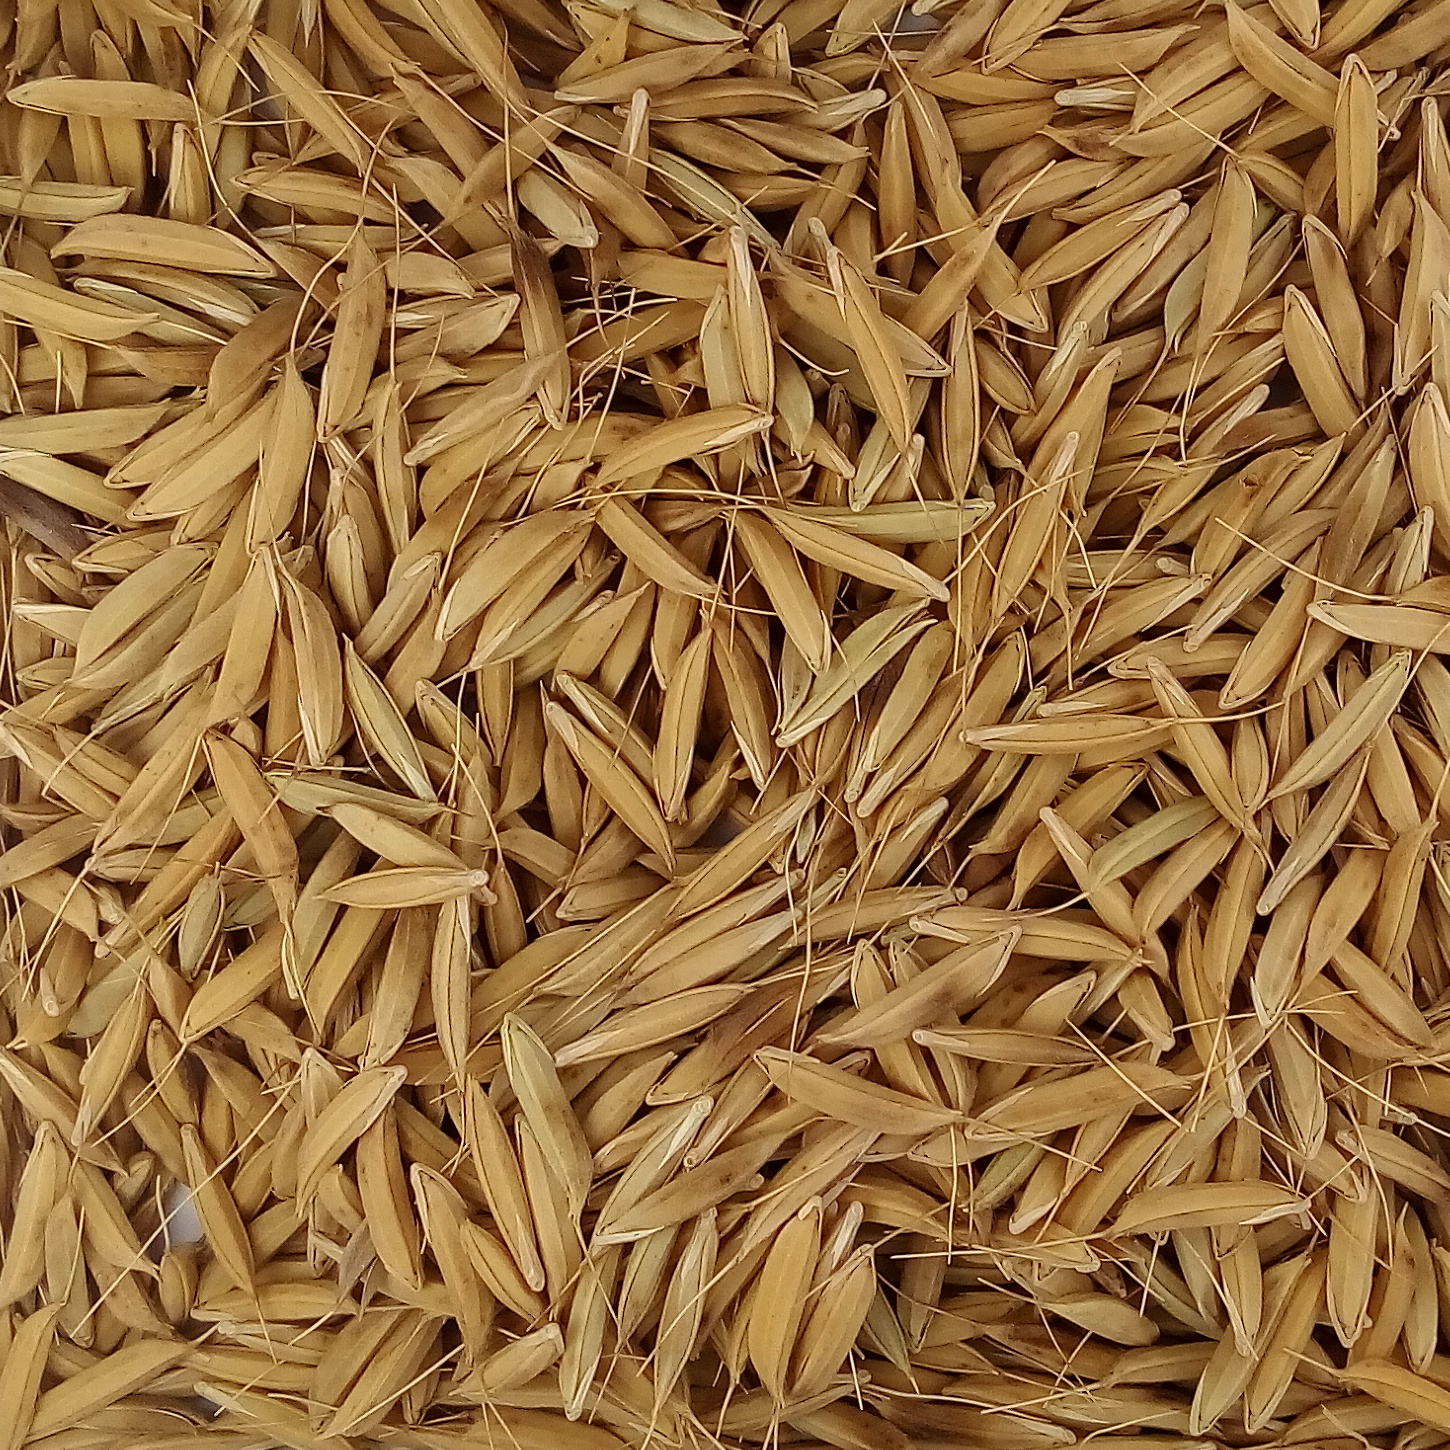
Rice seed variety: CSR_30